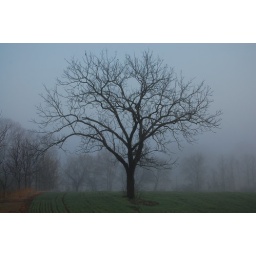
A bare tree in late winter. A foggy morning near Maryville, Tennessee.